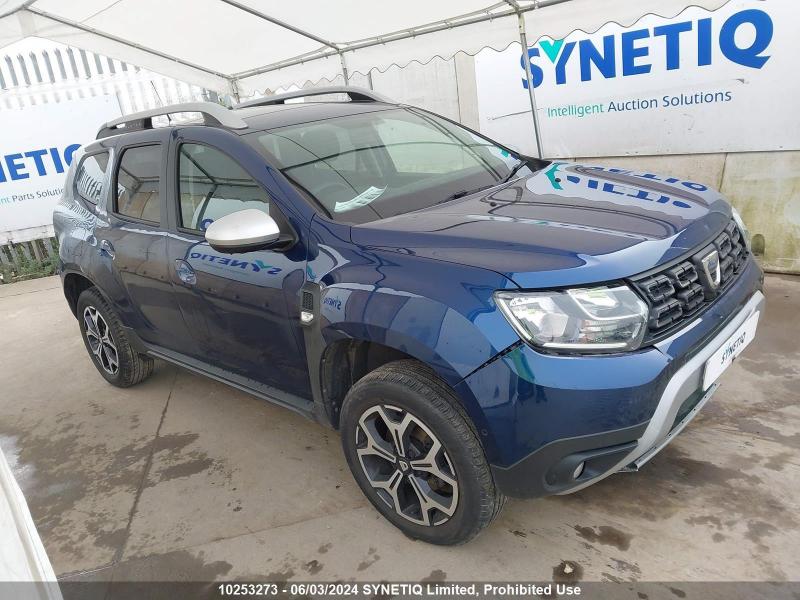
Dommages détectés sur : pare-choc avant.
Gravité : mineur